Archivo de la Memoria Trans

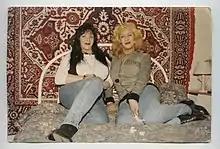
Activists Claudia Pía Baudracco "(left)" and María Belén Correa "(right)"—the ones who conceived the Archive—photographed in 1993.

The Archivo de la Memoria Trans (AMT; English: "Trans Memory Archive") was conceived by the influential activists Claudia Pía Baudracco and María Belén Correa, who helped kickstart the organized Argentine trans rights movement in the early 1990s. In 2012, the movement for trans rights in the country achieved its greatest victory yet with the passing of the Gender Identity Law, a pioneer law worldwide that allows trans people to be recognized and treated according to their self-perceived identity without pathologizing them, ensuring full healthcare coverage for gender-related treatments across public and private systems. Correa has often stated that the passing of the Gender Identity Law marked the arrival of true democracy for trans people, who, despite the country's return to democracy in 1983, continued to face persecution, violence, and discrimination. Two months before the law's passing, Baudracco, one of the main proponents of the law, passed away, and Correa decided to found the Archive shortly thereafter. In 2025, she wrote: "The Law was a historic event that changed our lives forever. It marked the end of a policy of persecution and the beginning of a policy of inclusion. In Argentina, where the search for identity has been a constant struggle, democracy only truly arrived for trans people in 2012. In the heat of activism, of defending our lives, we always had to keep looking forward — to the next action, the next mobilization. For me, the Law didn't just mean an ID; it also meant the possibility of looking back, of recovering memory." Correa refers to the struggle of the Mothers and Grandmothers of Plaza de Mayo for "Memory, Truth and Justice" on behalf of the victims of state terrorism during the last civic-military dictatorship—an effort she has cited as a fundamental influence in the creation of the AMT.